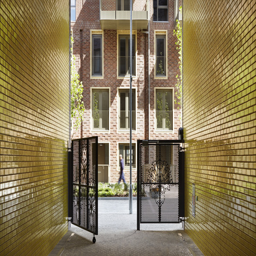
the communal entrances are highlighted with glazed coloured bricks